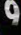
Number: 9